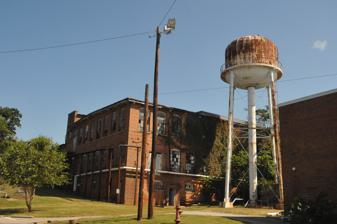
Building: Bellevue Manufacturing Company
Country: United States of America
Year built: 1909
United States historic place Bellevue Manufacturing Company U.S. National Register of Historic Places Bellevue Manufacturing Company, March 2007 Show map of North Carolina Show map of the United States Location Nash St. and Eno St., Hillsborough, North Carolina Coordinates 36°4′23″N 79°6′41″W / 36.07306°N 79.11139°W / 36.07306; -79.11139 Area 4.5 acres (1.8 ha) Built c. 1909 ( 1909 ) , 1920, 1923 NRHP reference No. 03000858 Added to NRHP August 28, 2003 Bellevue Manufacturing Company is a historic textile mill complex located at Hillsborough , Orange County, North Carolina .  The main mill was built about 1909, and is a two-story, side-gabled brick building, with a one-story boiler room and engine room wing. It is representative of slow-burn heavy timber construction. A one-story brick weaving room with monitor roof was built parallel to the main mill in 1920.  In 1923, the wing was raised to two stories and an addition built to connect to the weaving room forming a U-shaped complex. The center of the "U" was filled in during the 1960s.  Also in 1923, a separate two-story cloth building was constructed. It was listed on the National Register of Historic Places in 2003. On May 20, 2016, the 34,000 square foot (3,200 m 2 ) weaving room was completely destroyed by a multi-alarm fire, which required mutual aid from seven local fire departments to extinguish. References